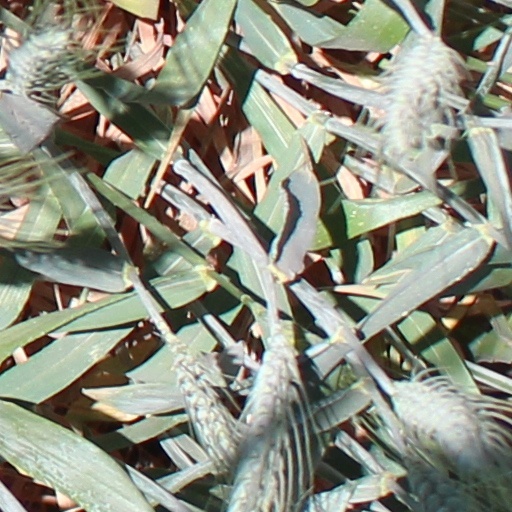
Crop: wheat